Queensland A12 class locomotive

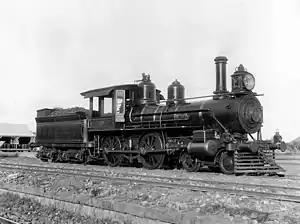
A12 Class No.269

The Queensland Railways A12 class locomotive was a class of 4-4-0 steam locomotives operated by the Queensland Railways.